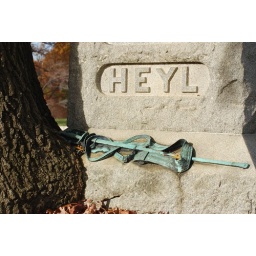
Interesting how the tree has grown around the base of the stone.